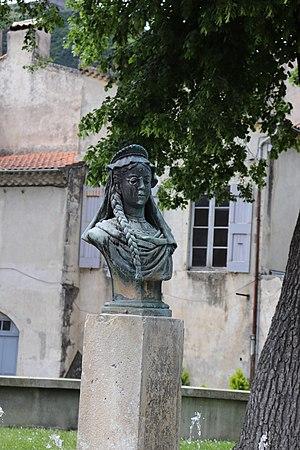
Portrait de la comtesse de Die, dans un square près du centre de la ville.